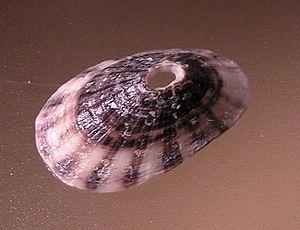
Fissurella est un genre de mollusques gastéropodes appartenant à la famille des Fissurellidae.